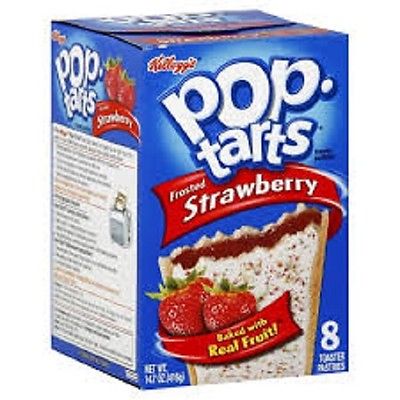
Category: toaster